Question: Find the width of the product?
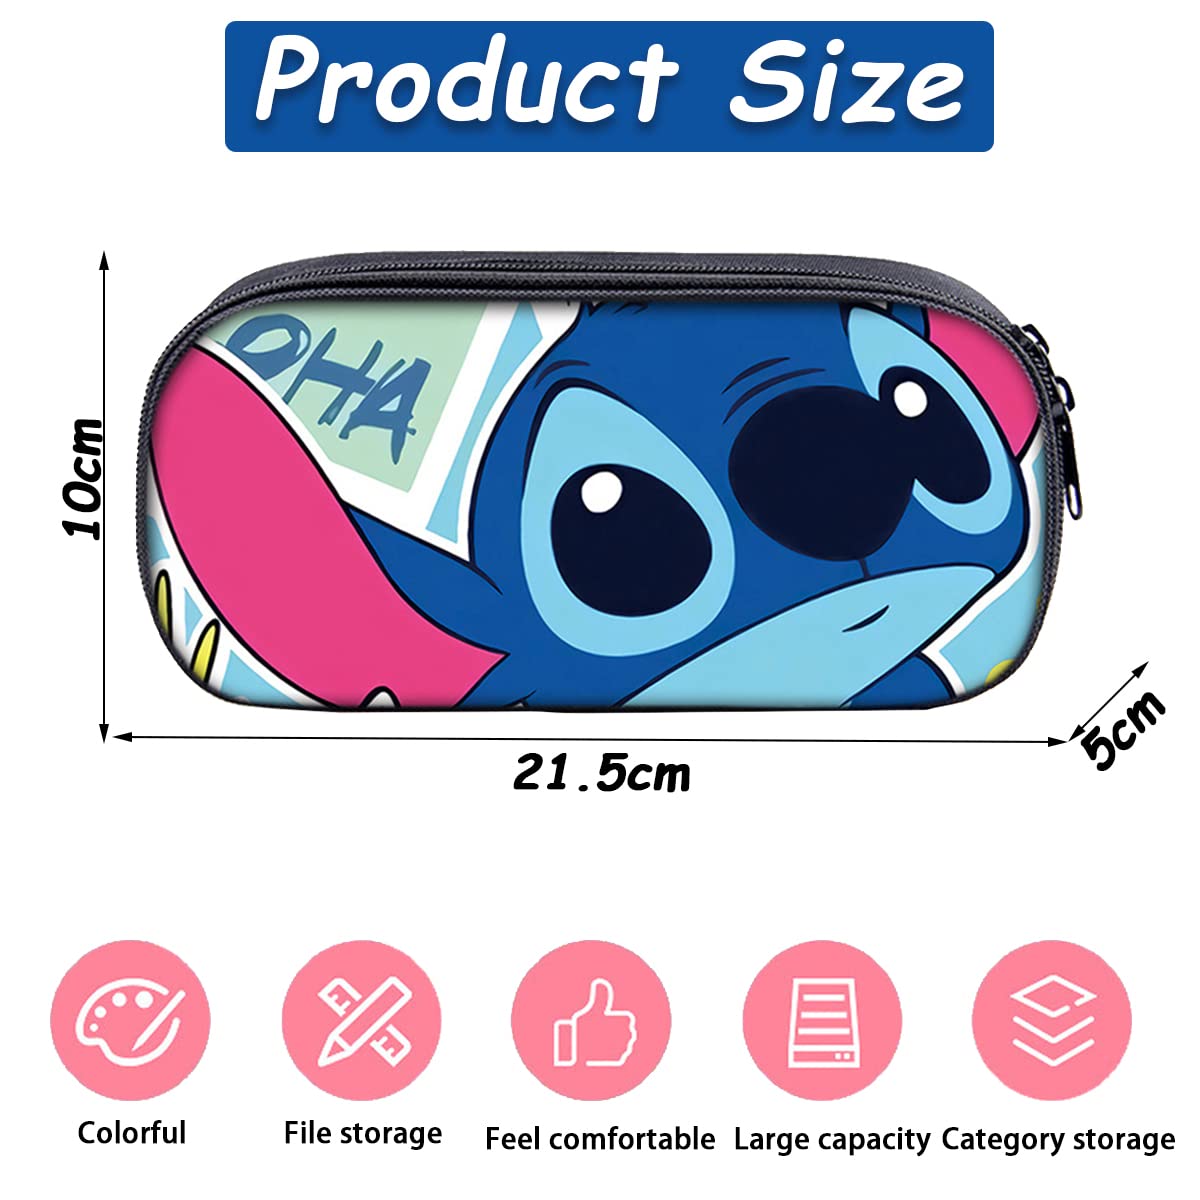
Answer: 5.0 centimetre